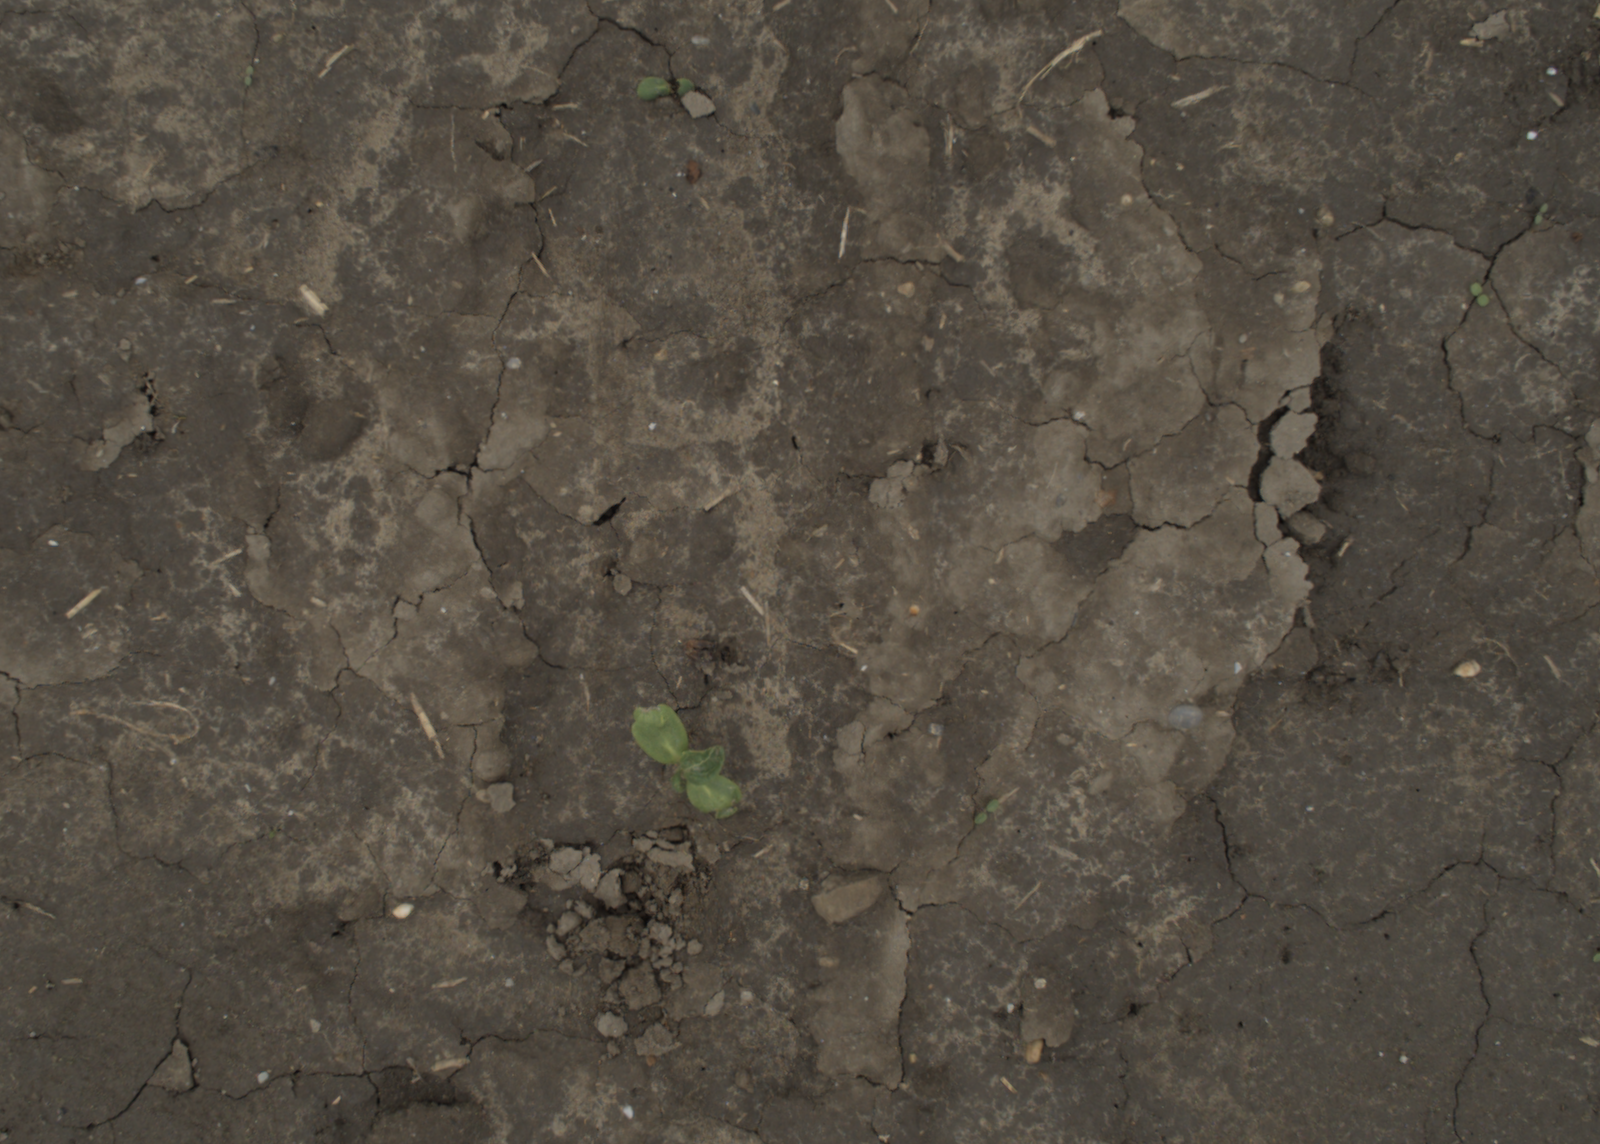
Capture date: 29.09.2021 13:47:38
Weather: cloudy
Wind: medium
Seeding date: 02.09.2021
Plant canopy height (mm): 954